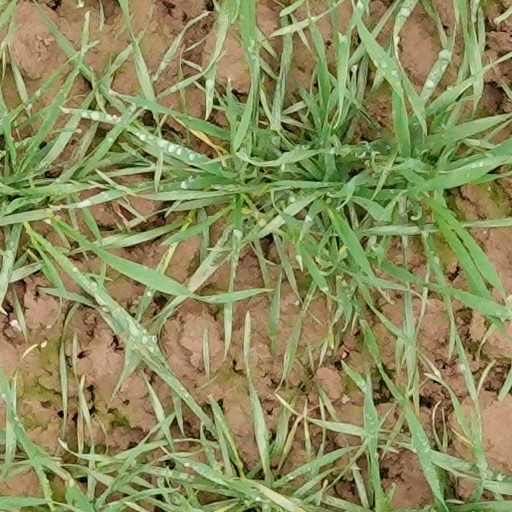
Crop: wheat